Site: brandenburg
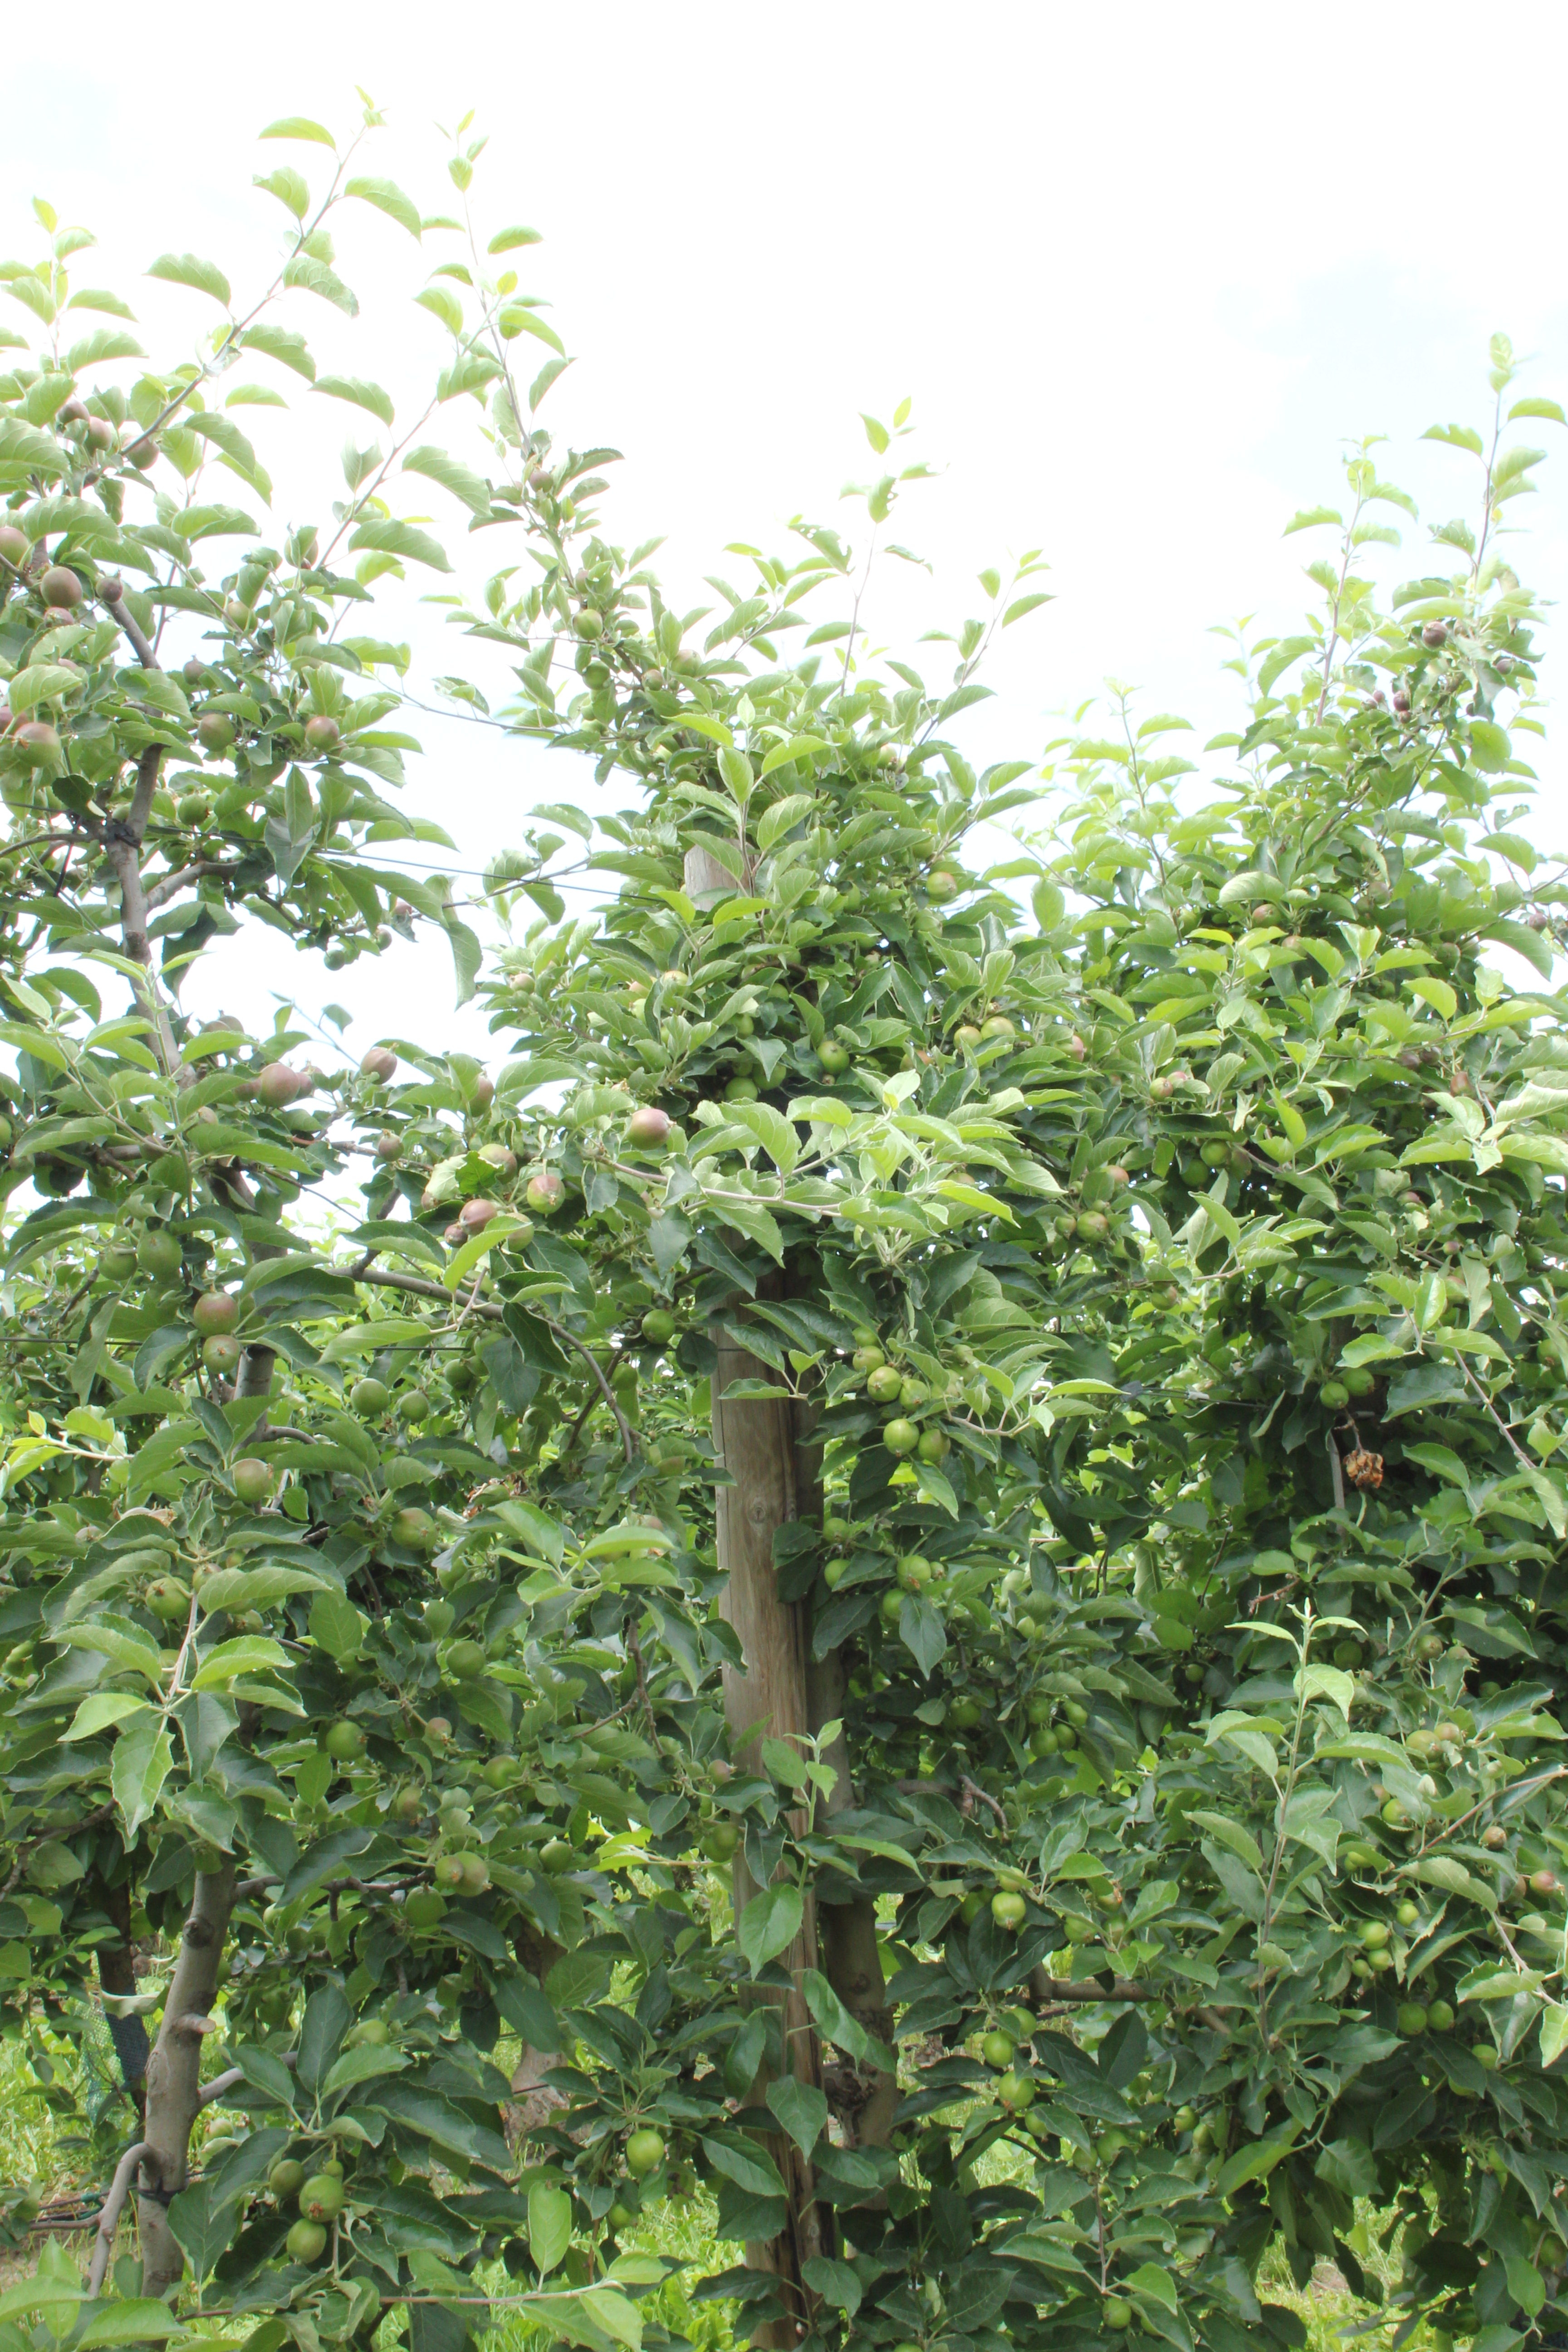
Growth stage (BBCH 73): Development of fruit